Great Synagogue of Rome attack

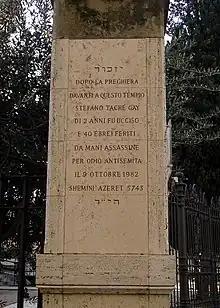
Memorial to the victim of the attack on 9 October 1982 in Rome

The Great Synagogue of Rome attack, which was carried out by armed Palestinian terrorists at the entrance to the Great Synagogue of Rome, took place on 9 October 1982 at 11:55 a.m. A 2-year-old toddler, Stefano Gaj Taché, was killed in the attack, while 37 civilians were injured.